Rasmus A. Sivertsen

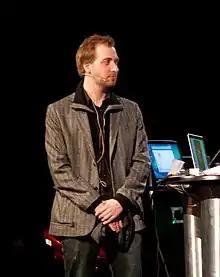
Sivertsen in 2010 promoting "Fanthomas"

Rasmus Andre Sivertsen (26 September 1972, Inderøy Municipality) is a Norwegian film director, editor, producer, animator and former television director. He is a co-owner of film production company Qvisten Animation.